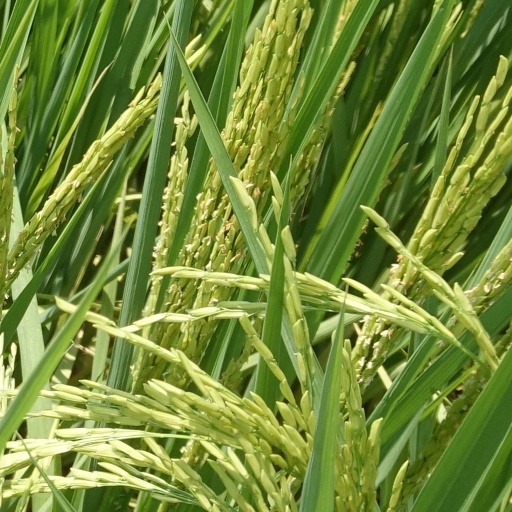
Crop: rice